Robin Murray (economist)

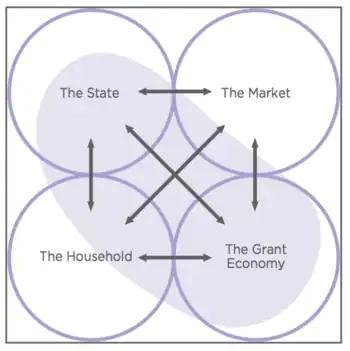
The social economy

The term that Murray preferred was the social economy; not a separate third sector, but the provision of services driven by the imperative of social values rather than financial accumulation. His social economy of active users, or "prosumers". He developed this vision through existing case studies, drawing on his work with cooperatives and environmental advocacy groups, healthcare coalitions and social entrepreneurs.